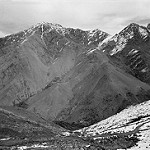
Label: B & W